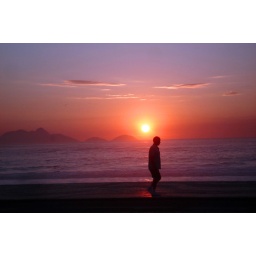
Man walking by Copacabana beach in Rio de Janeiro